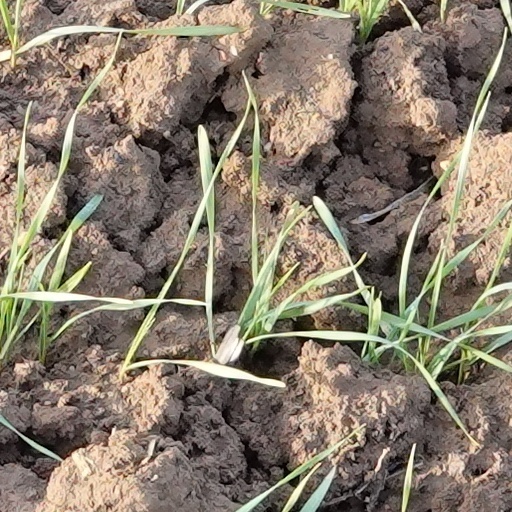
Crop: wheat